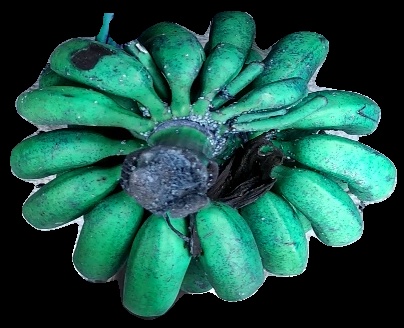
Variety: rasbale
Grade: grade3